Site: brandenburg
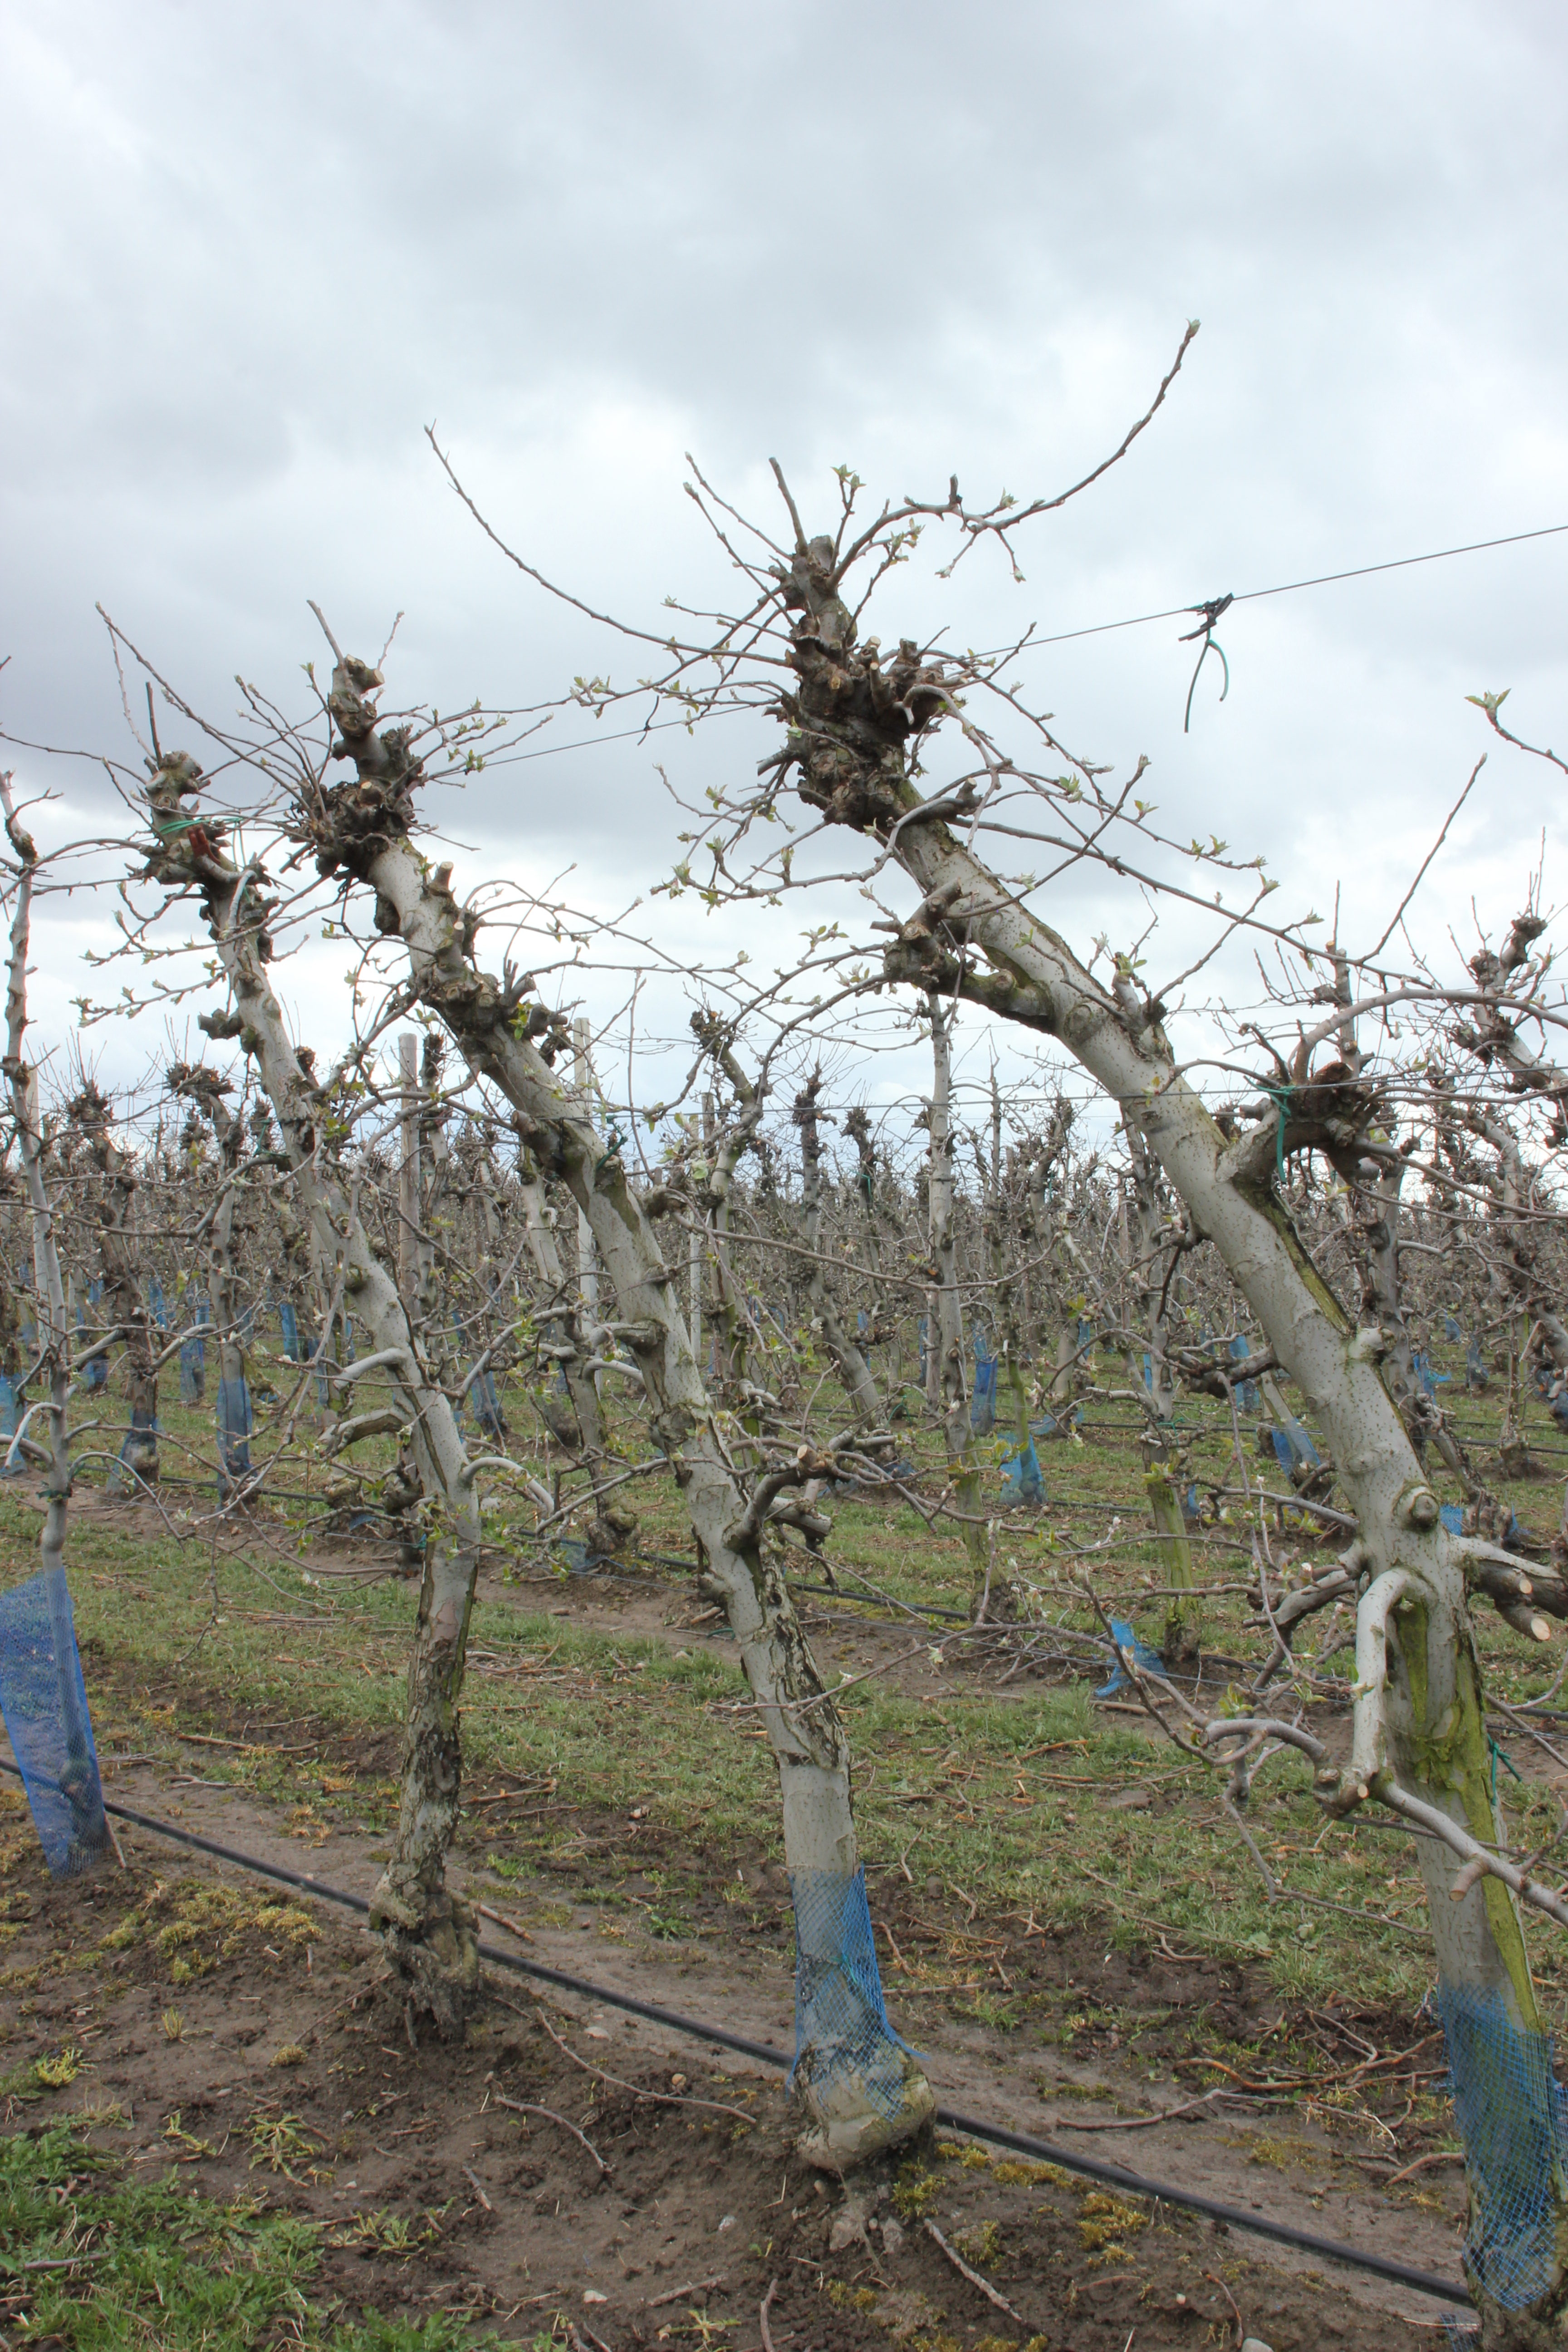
Growth stage (BBCH 55): Inflorescence emergence